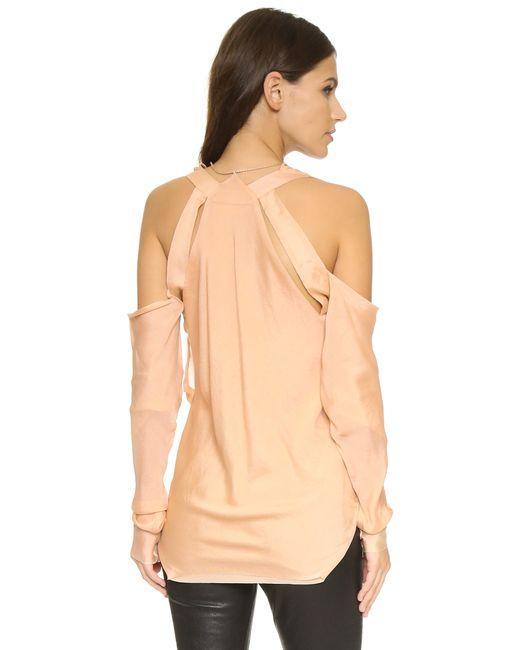
Pfirsichfarbenes Satin-schulterfreies Langarmshirt